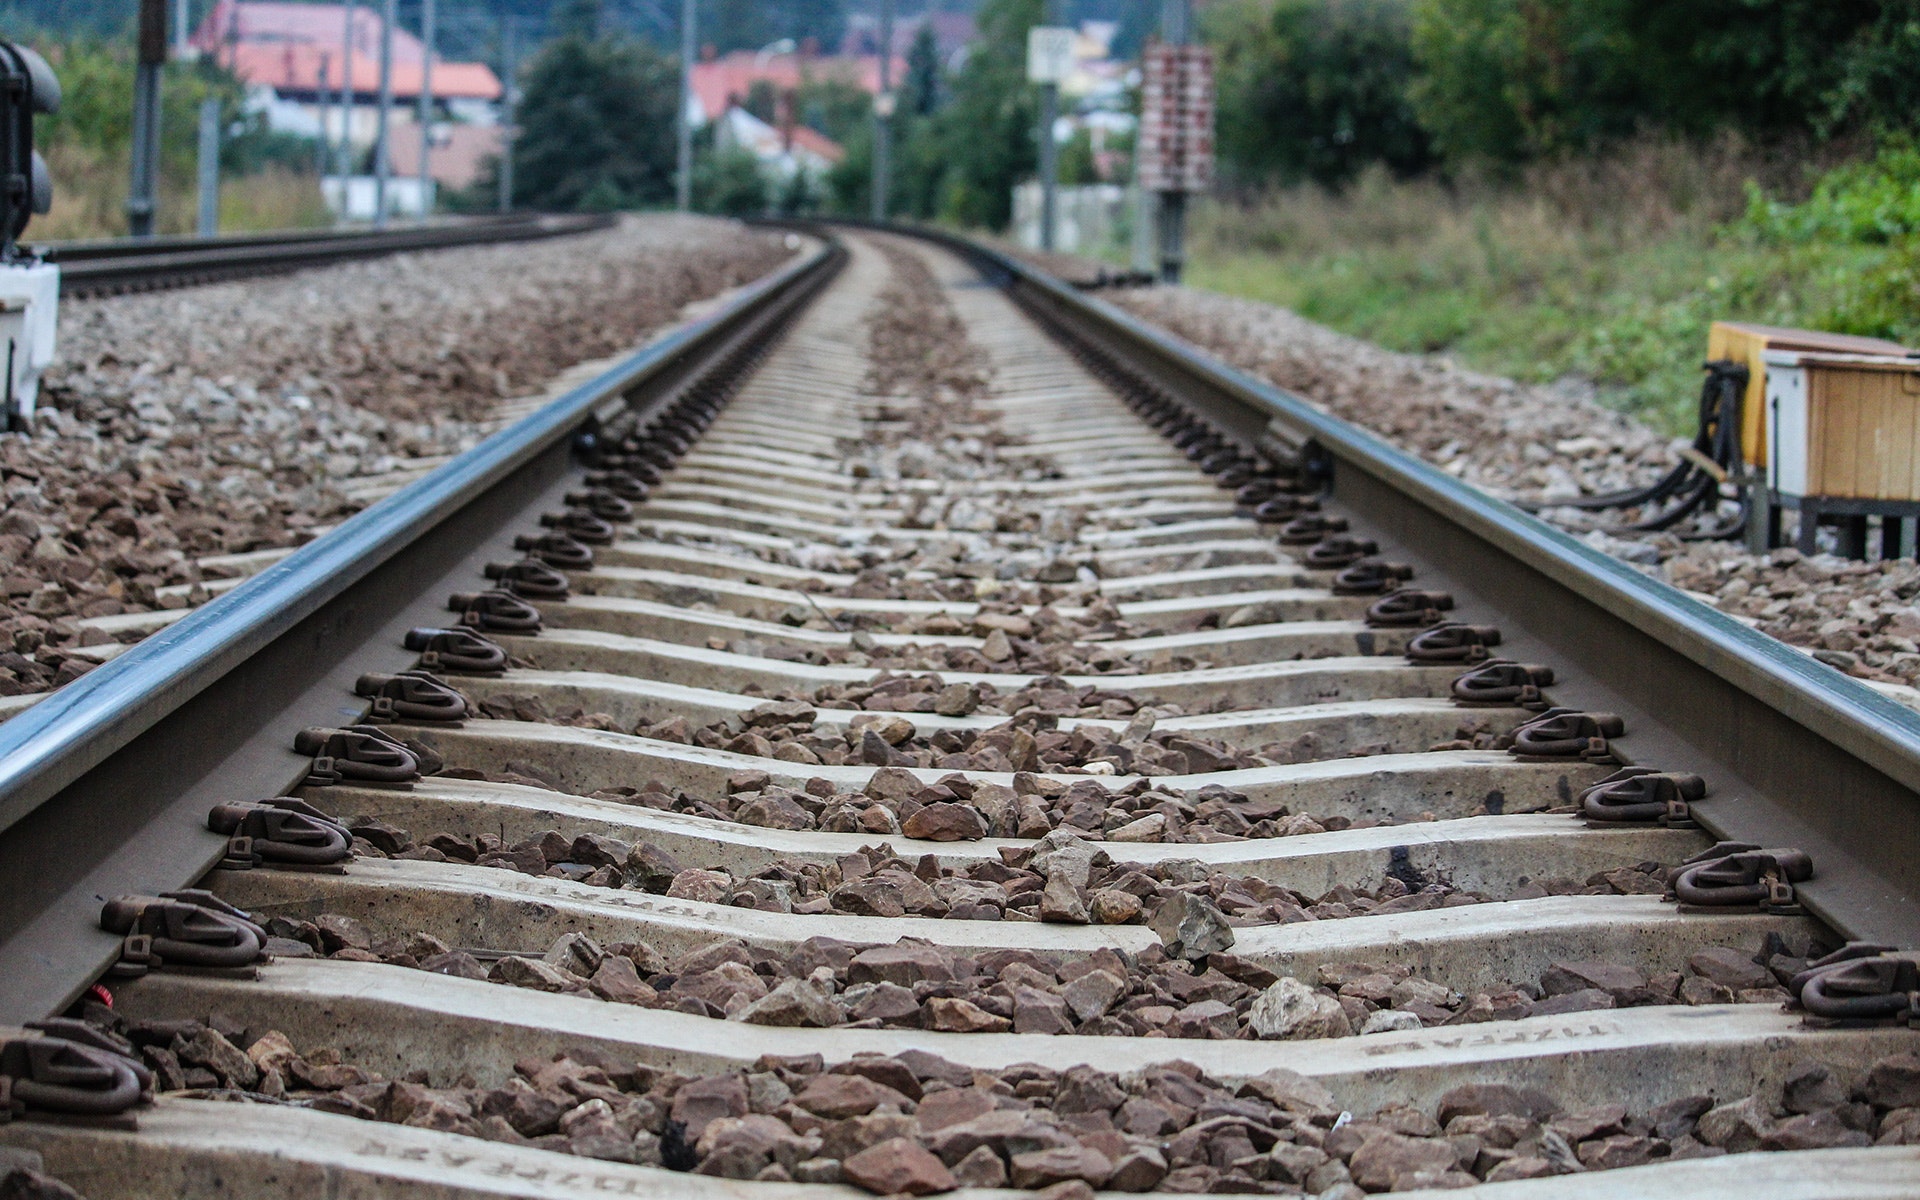
track, transport, railway, thoroughfare, nonbuilding structure, vehicle, parallel